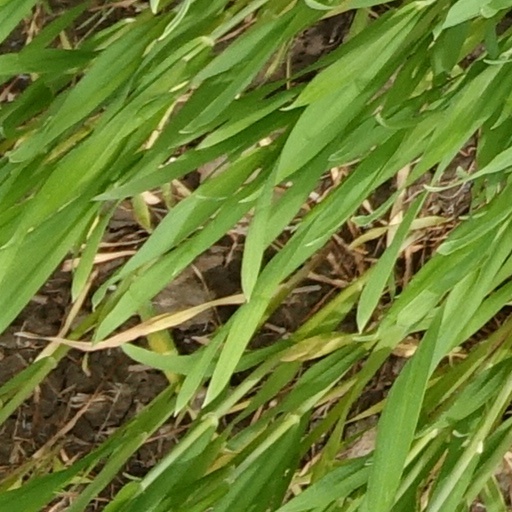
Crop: wheat